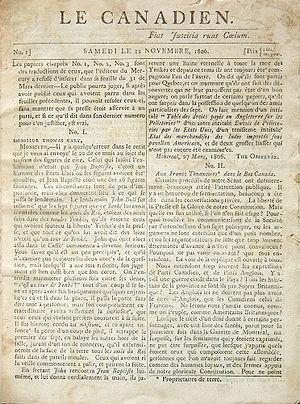
Le Canadien est l'un des journaux canadiens-français les plus influents du XIXᵉ siècle. Le journal s'est porté à la défense des Canadiens-français en dénonçant les abus commis par les autorités britanniques. En conséquence, il a eu nombre de problèmes avec les autorités de l'époque et plusieurs de ses directeurs ont été emprisonnés arbitrairement.
L'histoire du Canada aborde le Canada, monarchie constitutionnelle qui occupe la partie septentrionale du sous-continent nord-américain, sous un angle historique, depuis ses origines jusqu'à nos jours.